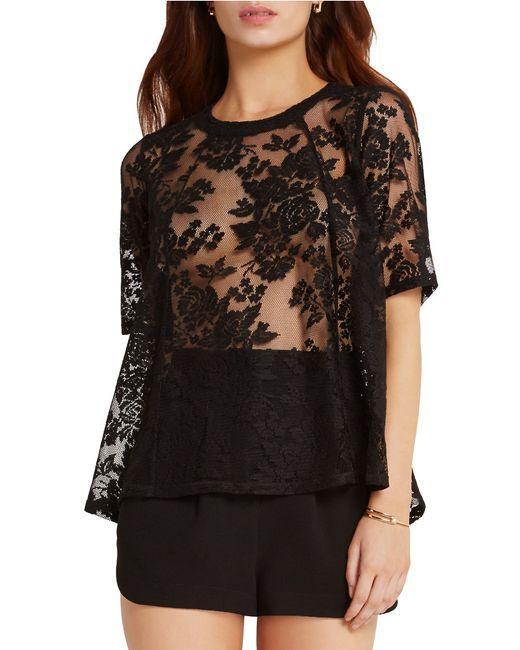
Kurzarm Damen Spitze schwarze Bluse